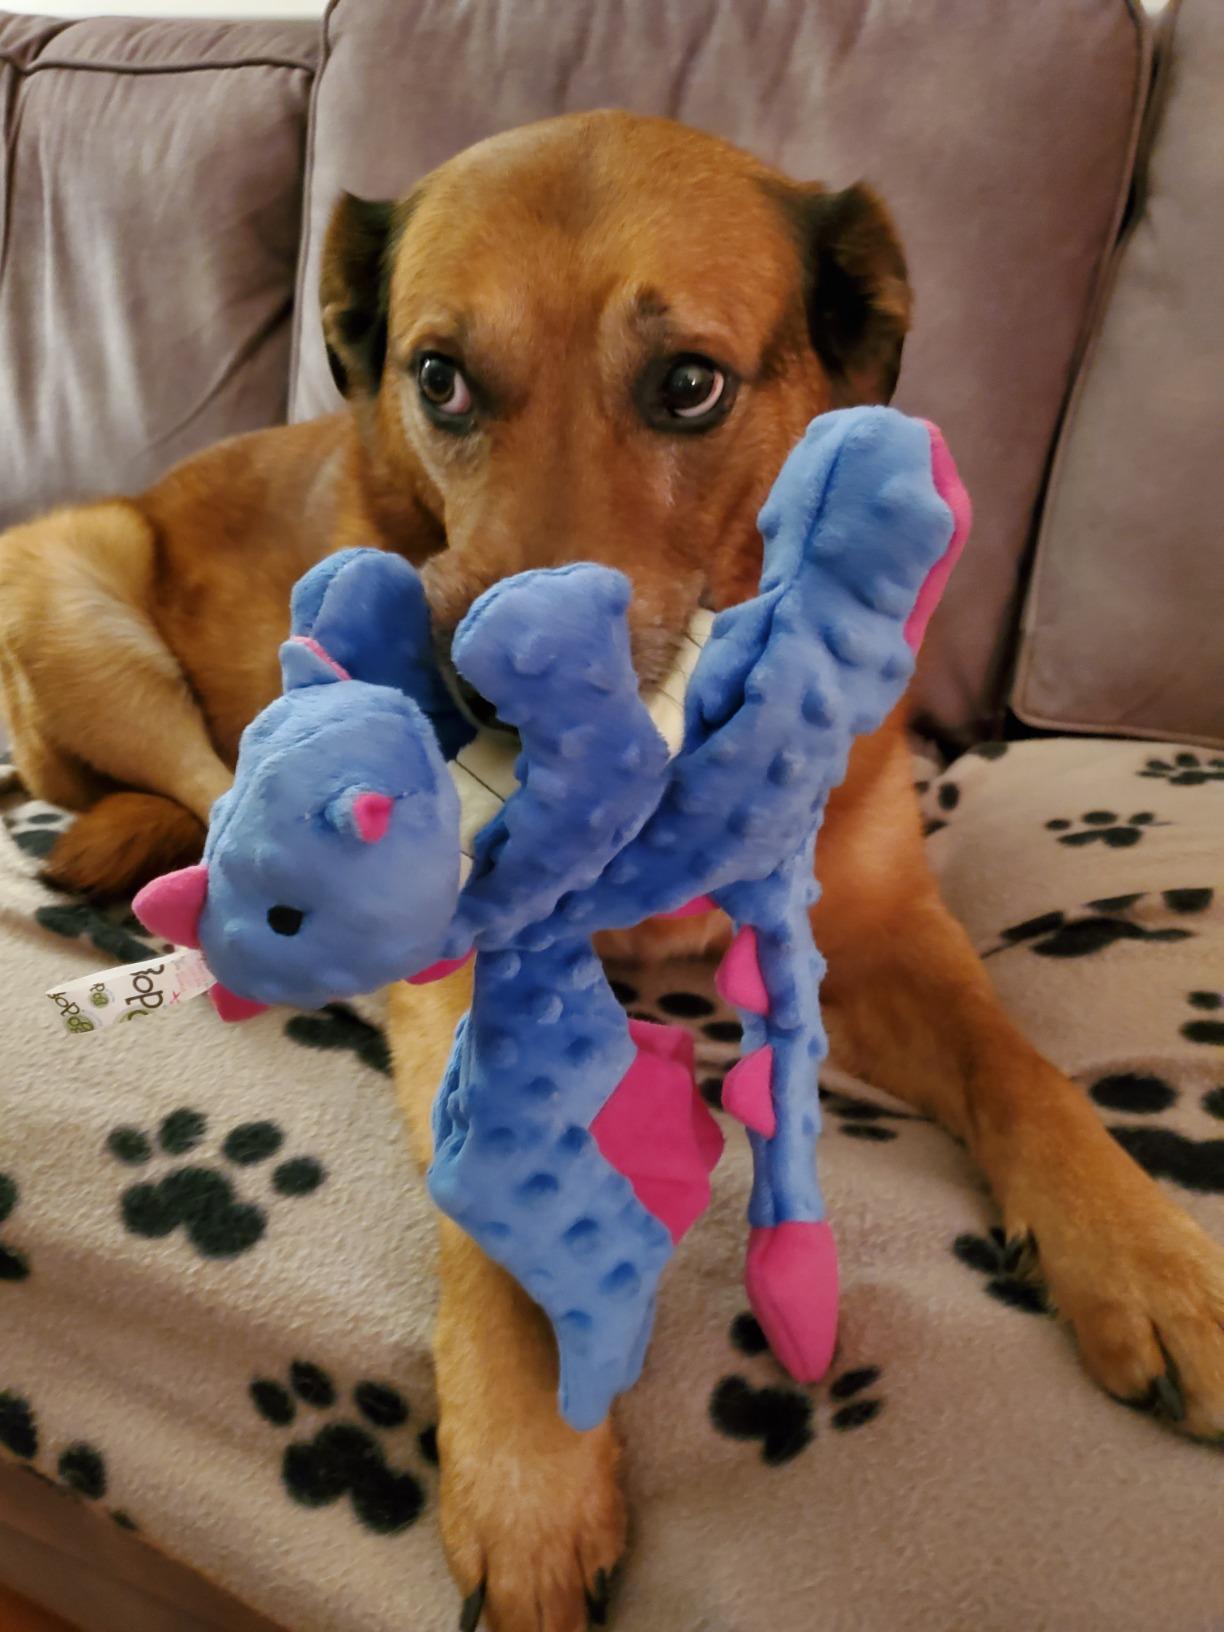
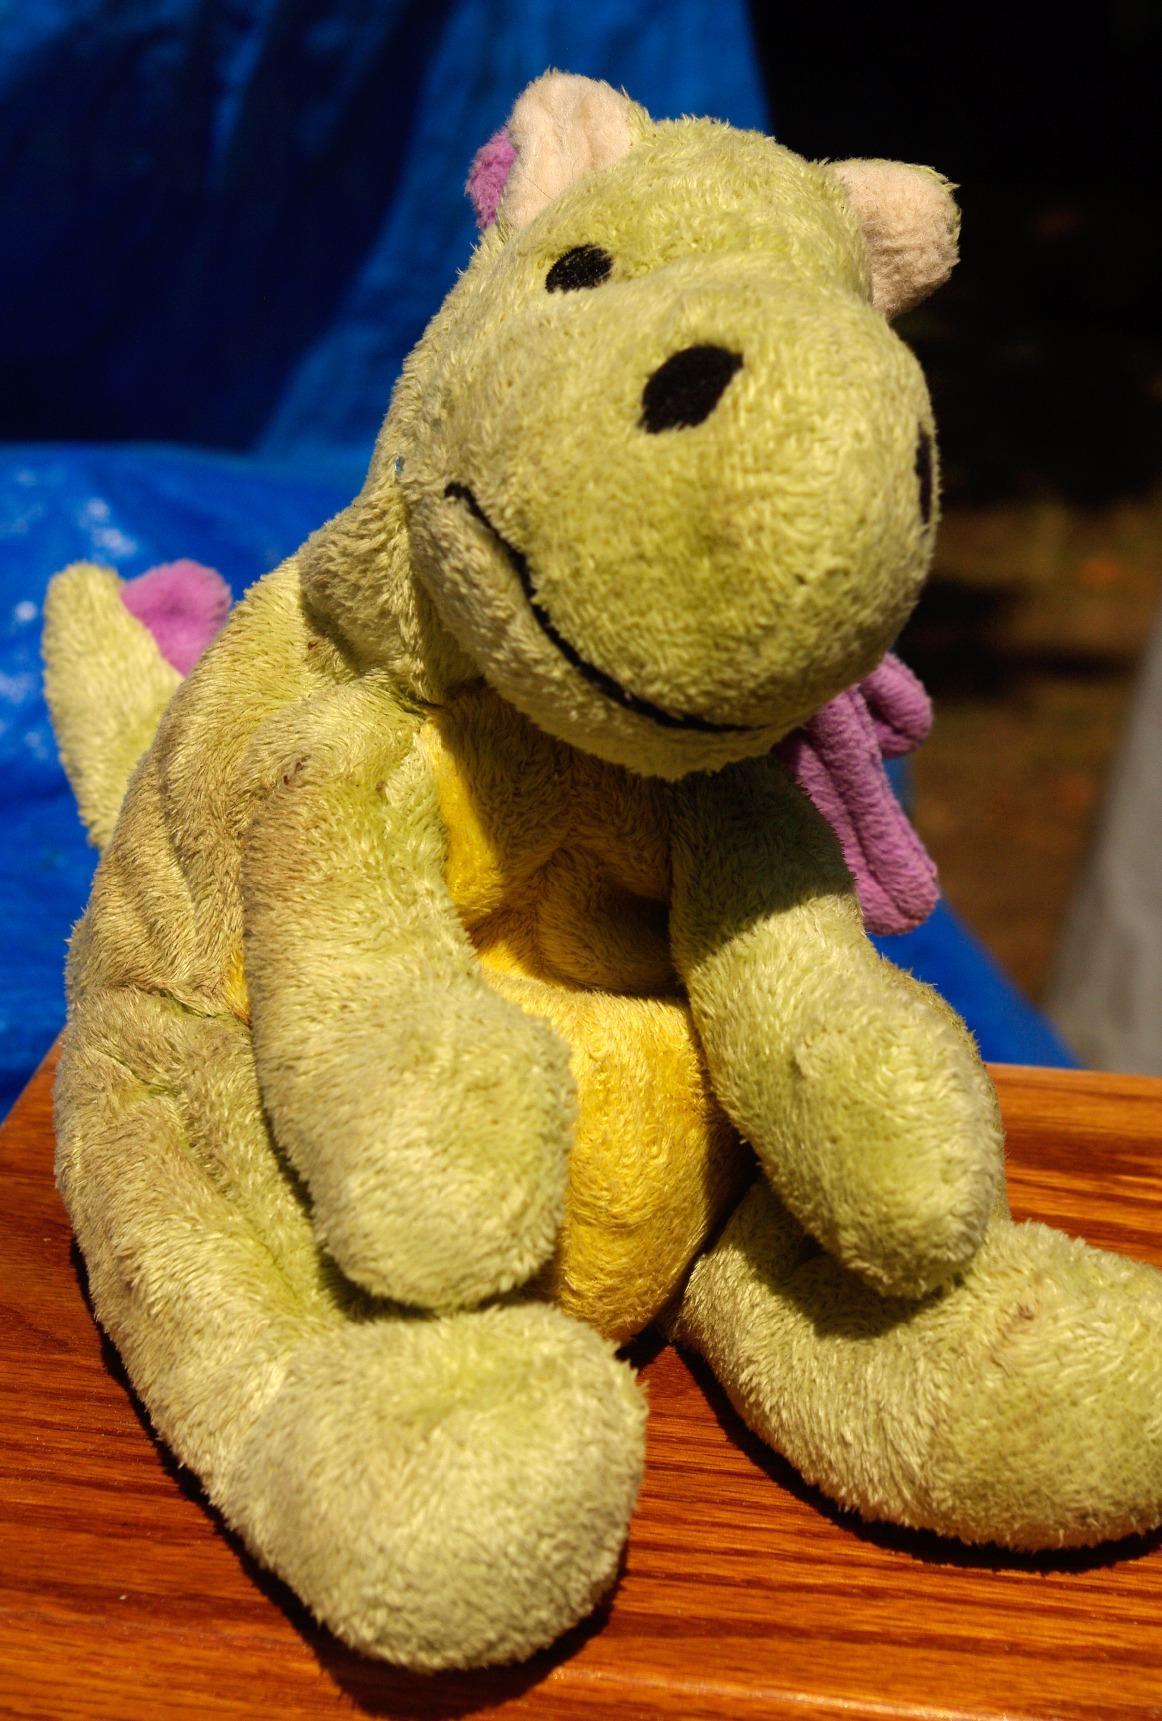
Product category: items_toy
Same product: no